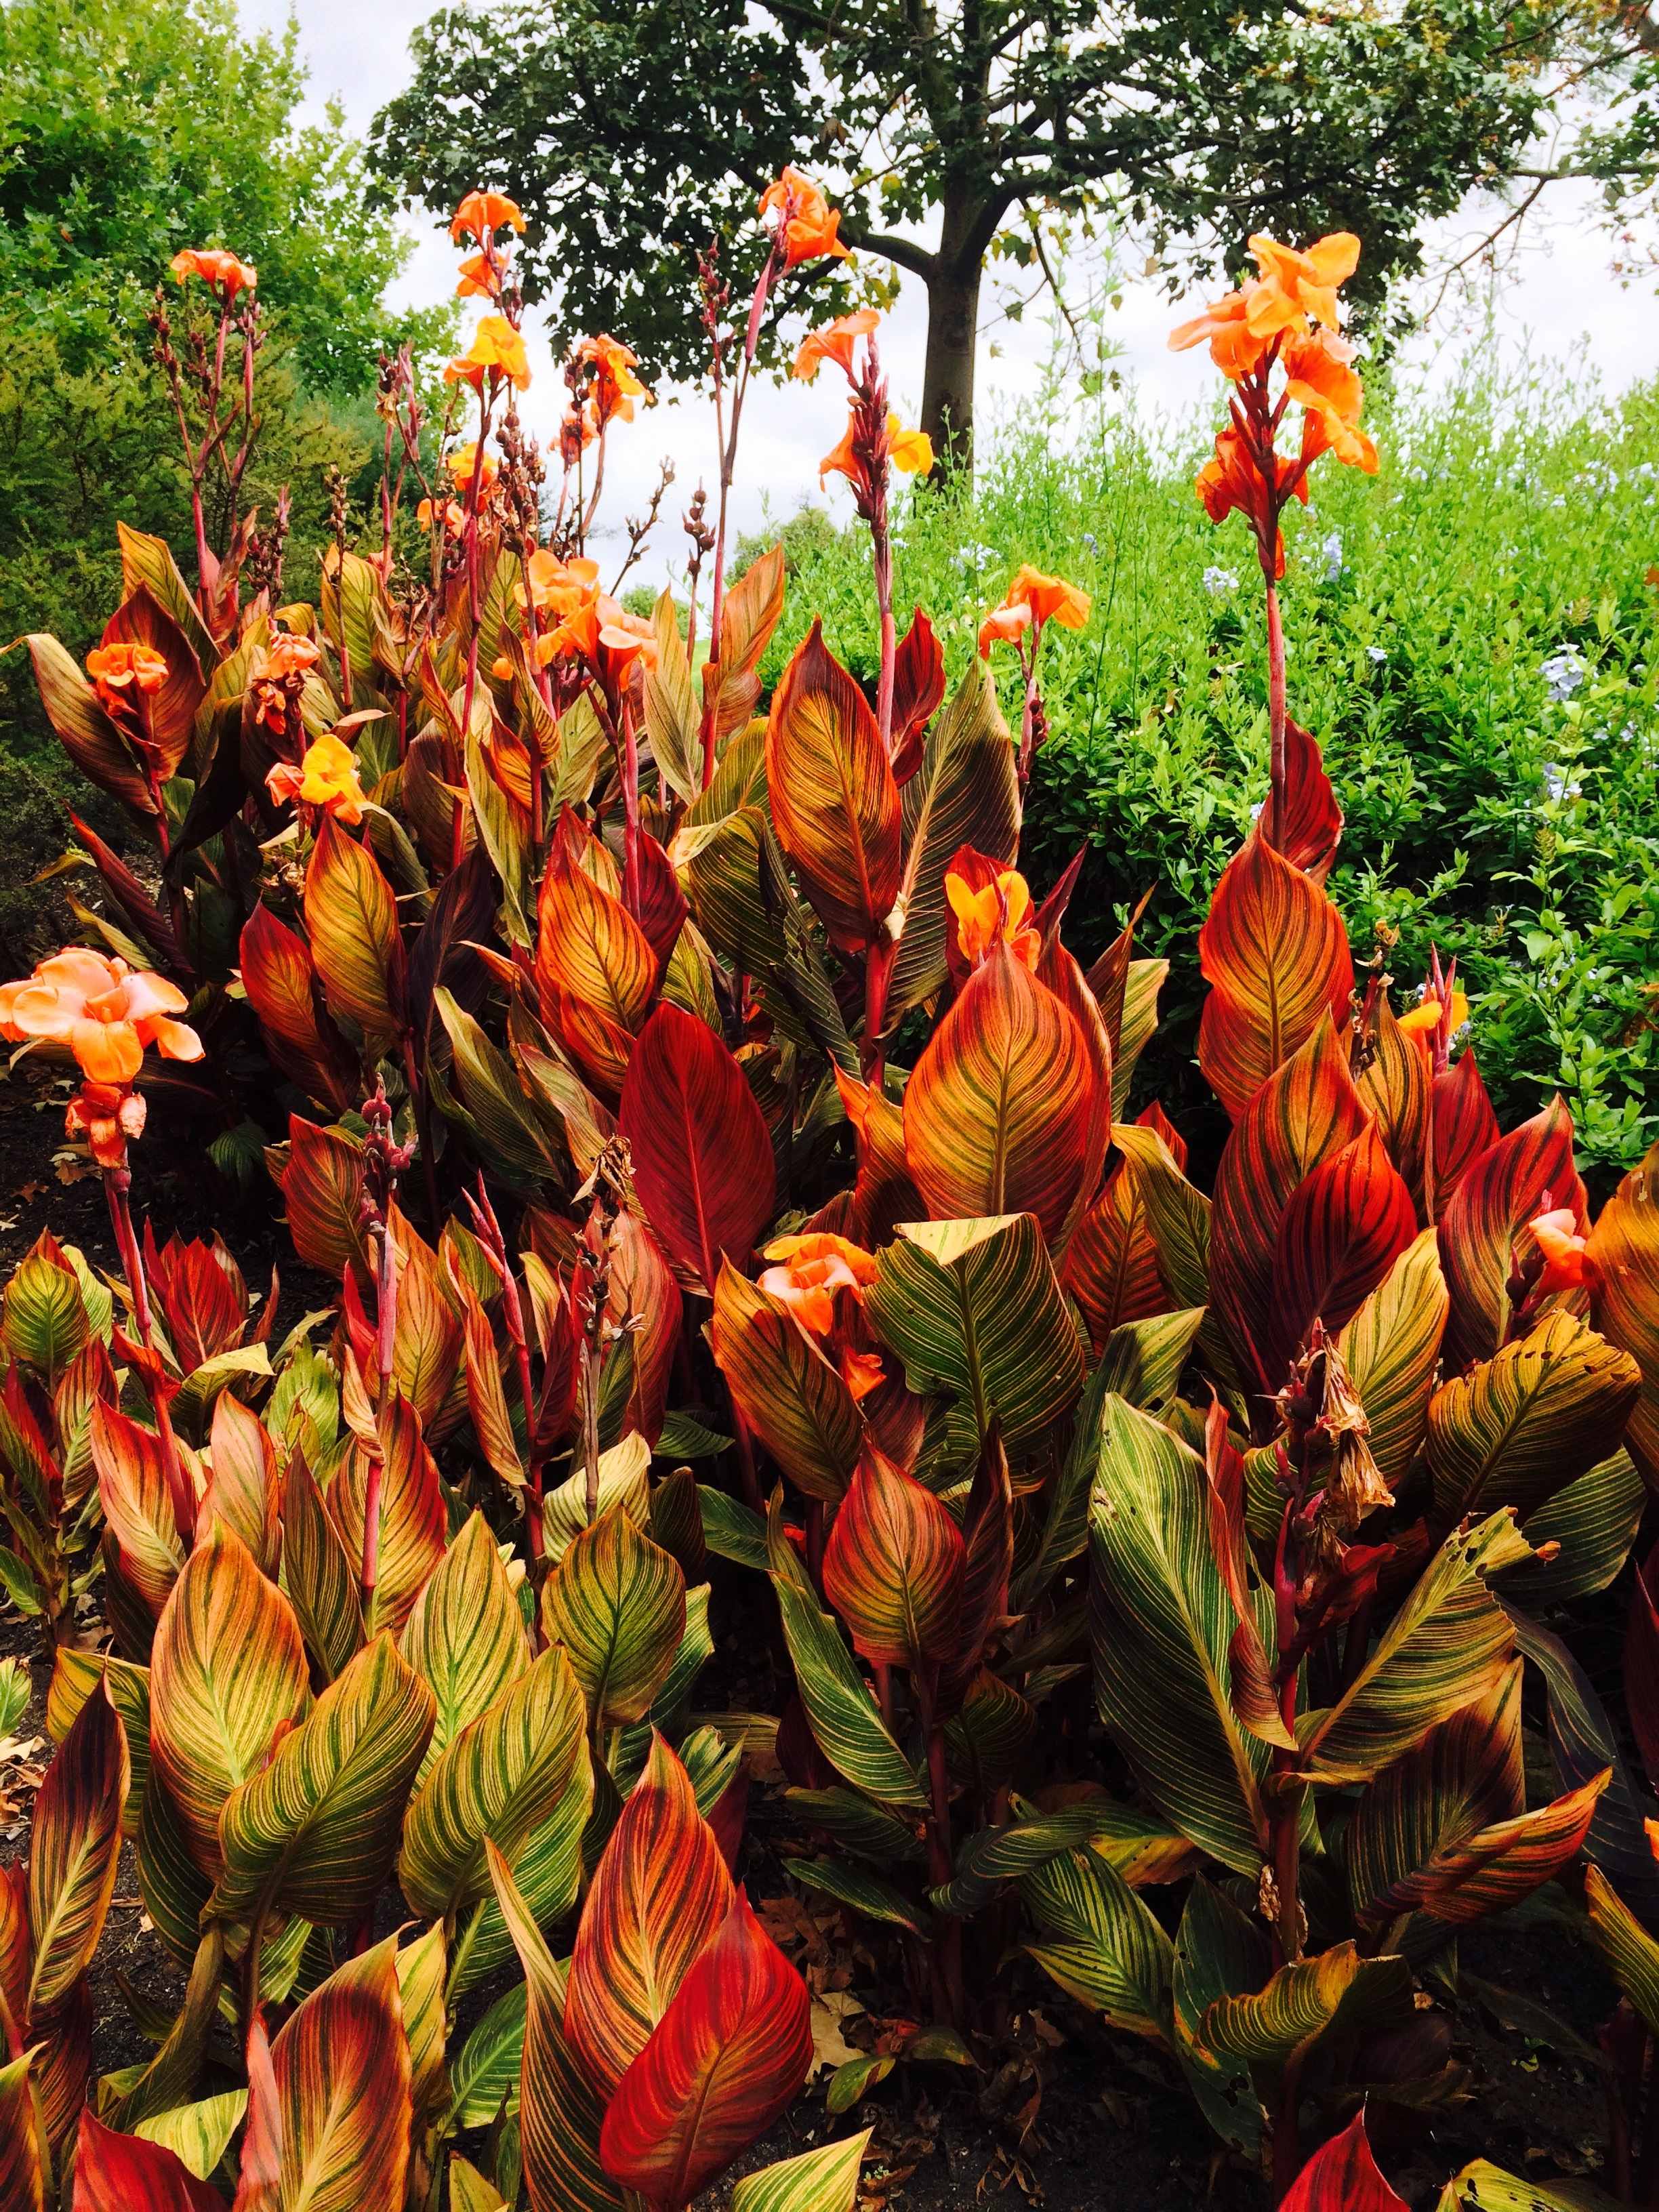
plant, leaf, flower, wild, autumn, botany, garden, flora, flowers, flowering plant, canna lily, in nature, land plant, canna family